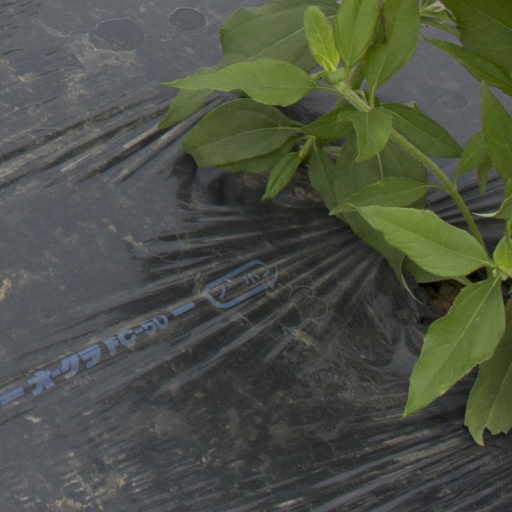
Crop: Jerusalem artichoke